5 Seconds of Summer

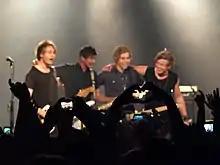
5 Seconds of Summer at their EP launch gig at The Metro Theatre on 25 November 2012

The band attracted interest from major music labels and publishers and signed a publishing deal with Sony/ATV Music Publishing. Despite having no promotion apart from on Facebook and Twitter, their first music release, an EP titled "Unplugged", reached number 3 on the iTunes chart in Australia and the Top 20 in both New Zealand and Sweden. 5 Seconds of Summer spent the second half of 2012 writing and developing their sound with Christian Lo Russo and Joel Chapman of Australian band Amy Meredith, with whom they wrote two songs ("Beside You" and "Unpredictable") that were featured on their second EP "Somewhere New". The EP was also co-produced by Chapman. The band released their first single "Out of My Limit" on 19 November 2012. The video clip received over 100,000 views within the first 24 hours. In December 2012, the band embarked on a songwriting trip to London where they wrote with various artists including McFly, Roy Stride of Scouting for Girls, Nick Hodgson of Kaiser Chiefs, Jamie Scott, Jake Gosling, Steve Robson and James Bourne of Busted.